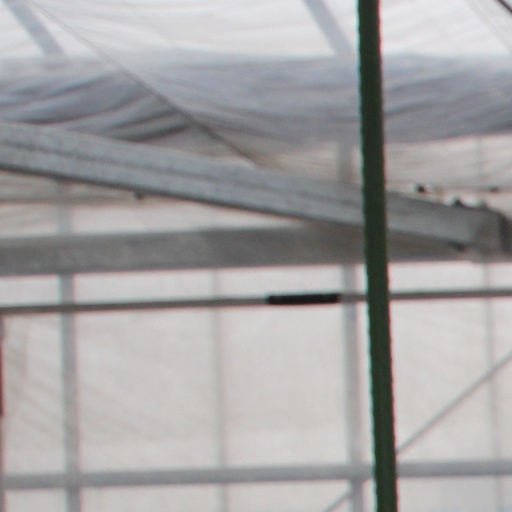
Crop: tomato